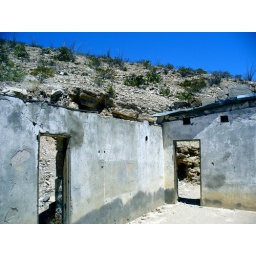
Interior walls of abandoned house in Big Bend National Park.